The Chicago Manual of Style

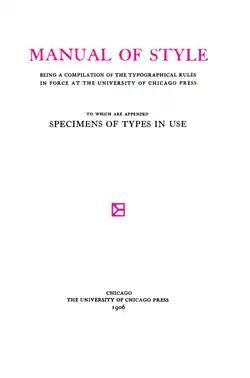
Title page of the first edition of the "Chicago Manual of Style" (1906)

What now is known as "The Chicago Manual of Style" was first published in 1906 under the title "Manual of Style: Being a compilation of the typographical rules in force at the University of Chicago Press, to which are appended specimens of type in use". From its first 203-page edition, the "CMOS" evolved into a comprehensive reference style guide. It was one of the first editorial style guides published in the United States, and it is largely responsible for research methodology standardization, notably citation style.